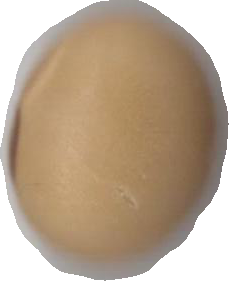
Variety: Anjasmoro